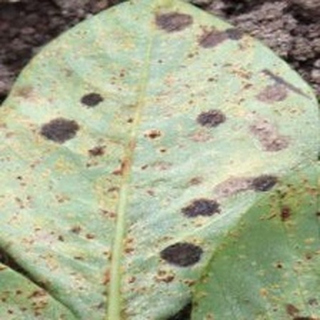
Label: groundnut_rust